Crimmitschau station

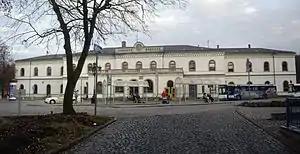
Entrance building, streetside

Crimmitschau station is a station on the Leipzig–Hof railway in the German state of Saxony. It is the only station in the town of Crimmitschau.